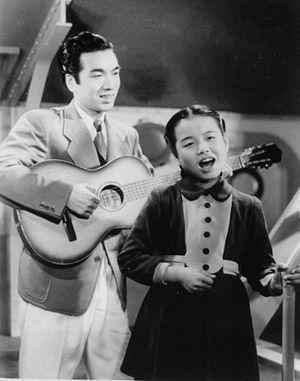
Akogare no Hawaii kōro est un film japonais en noir et blanc sorti en 1950 réalisé par Torajirō Saitō.